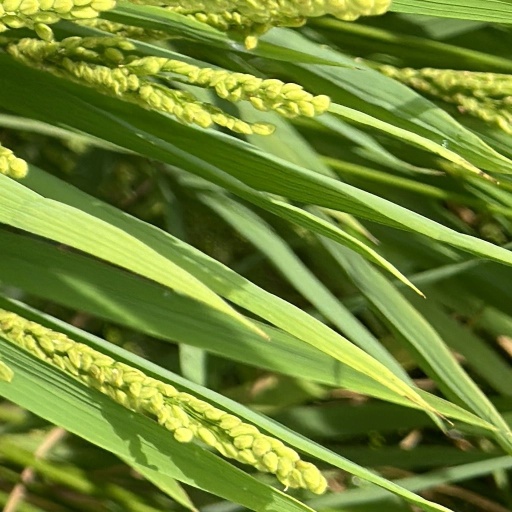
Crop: rice